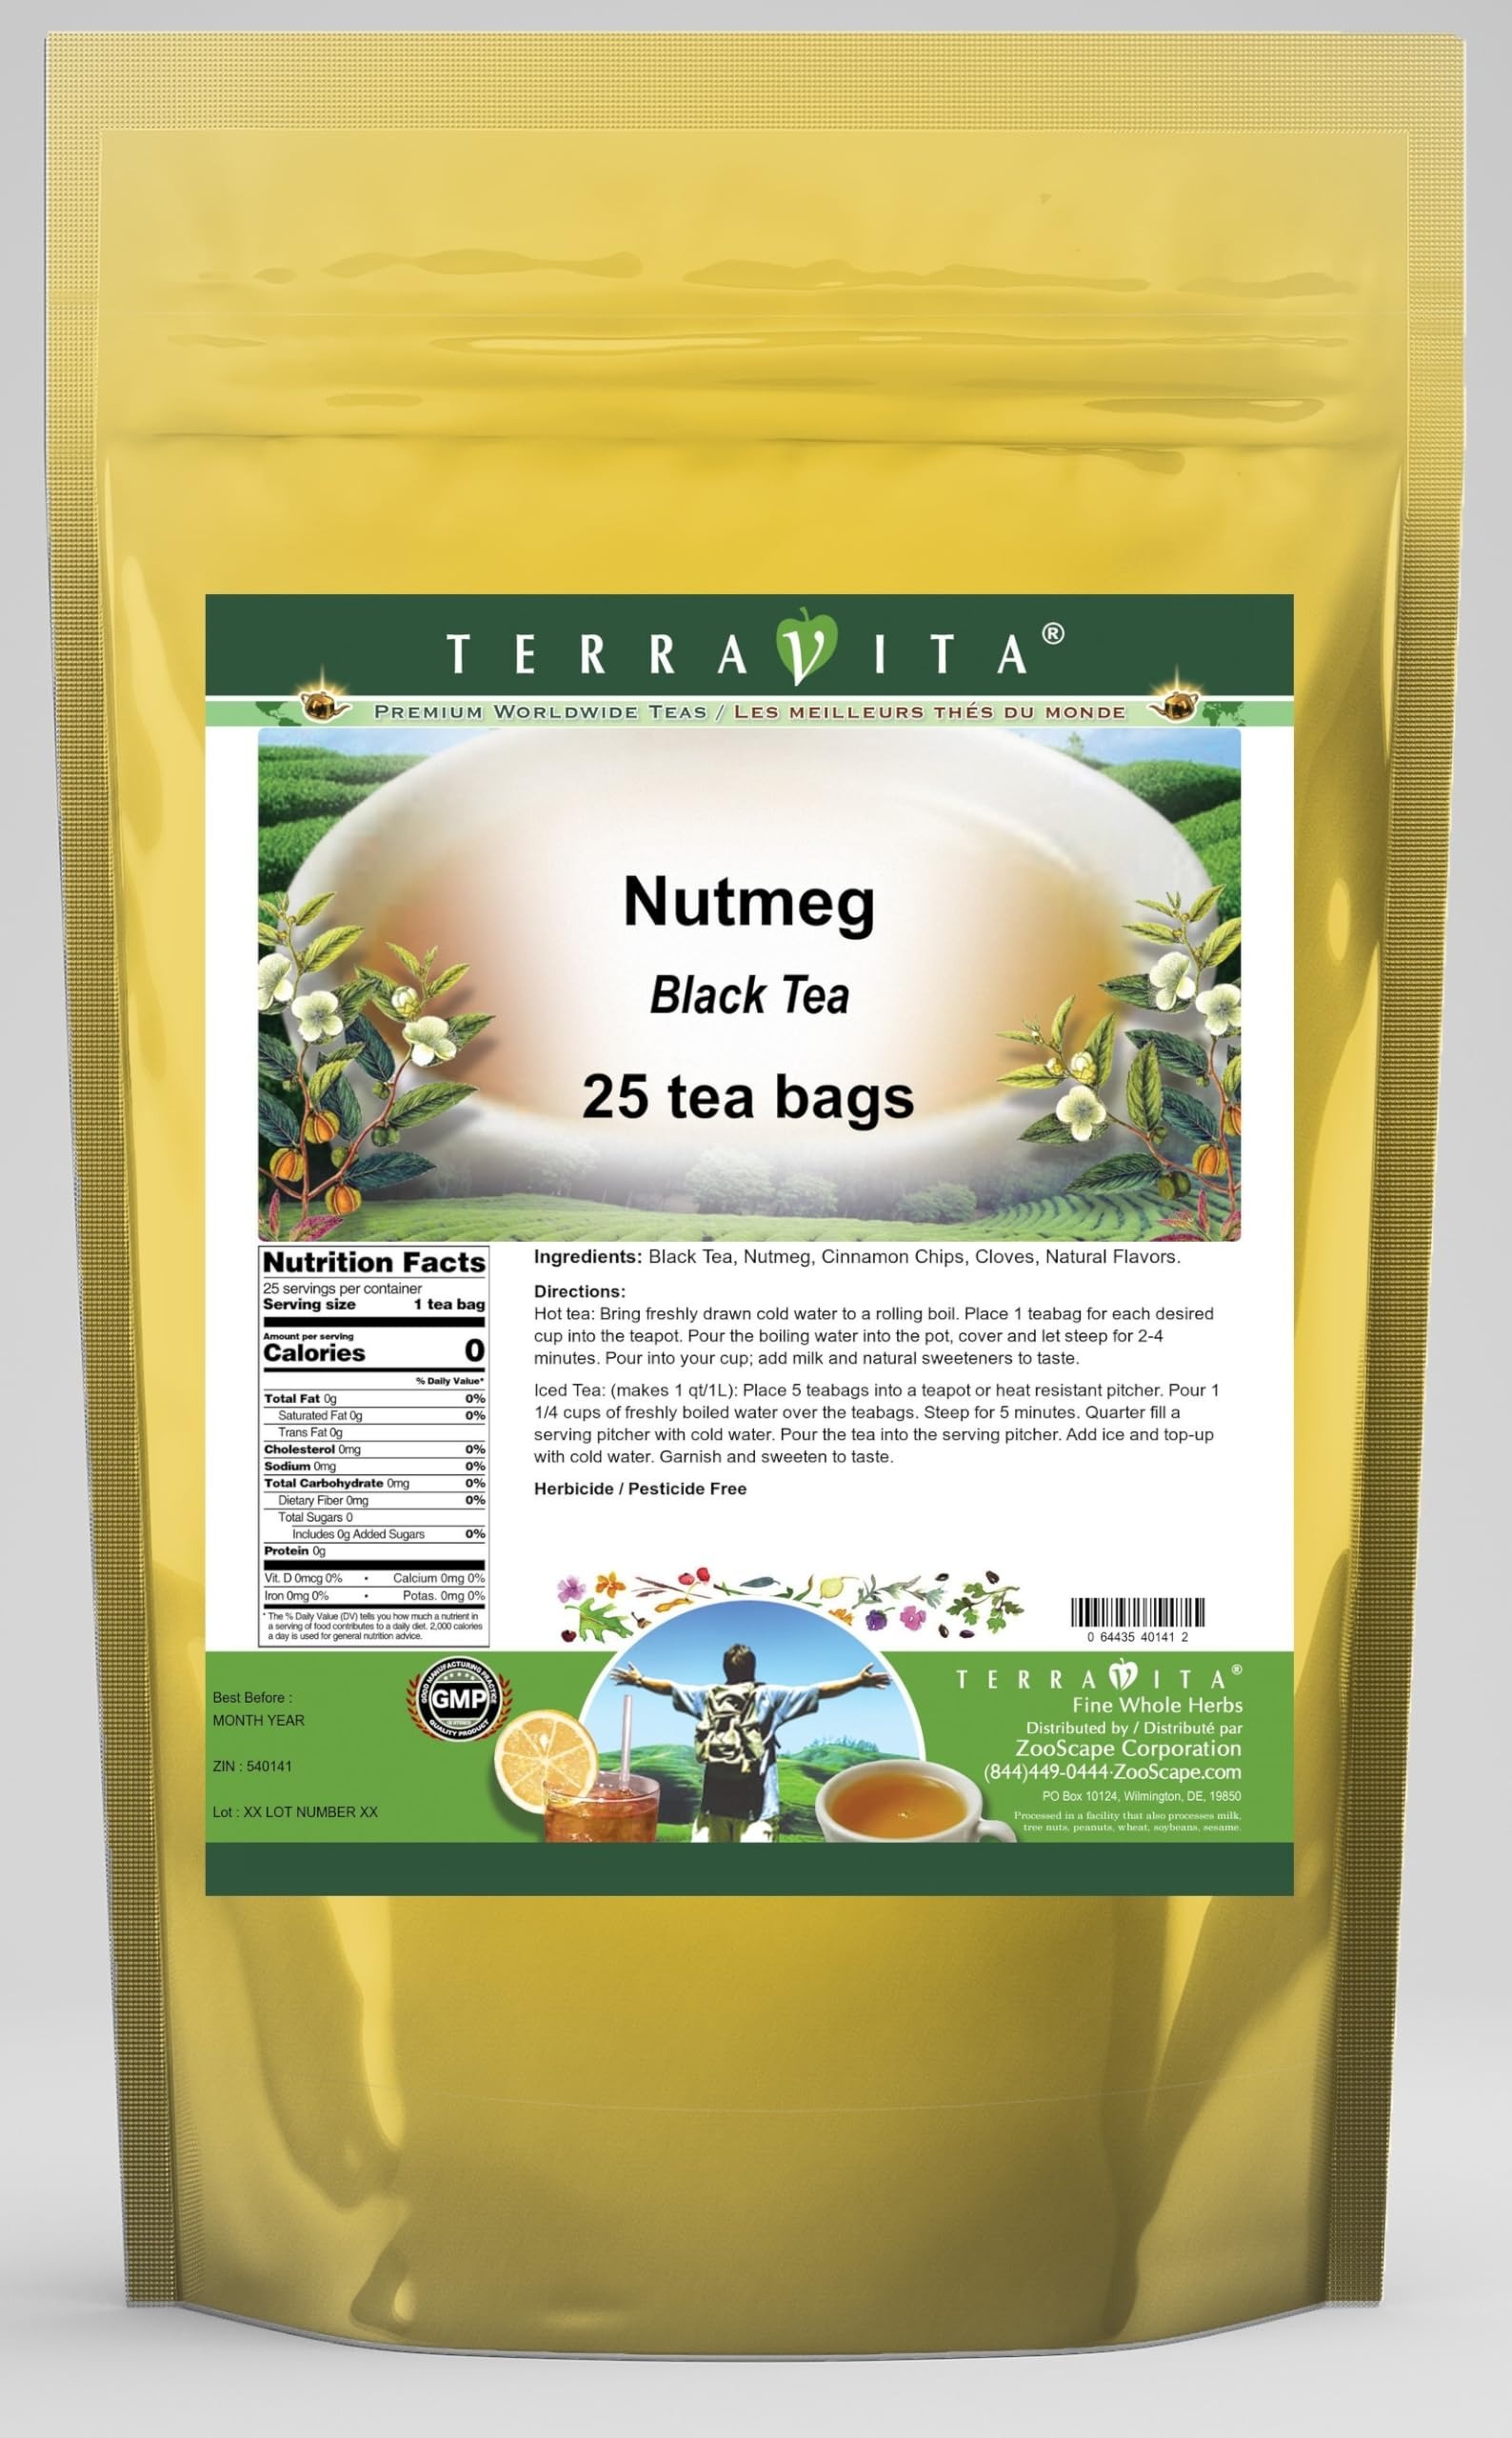
Item Name: Nutmeg Black Tea (25 tea bags, ZIN: 540141)
Bullet Point 1: Our Nutmeg Black Tea is a tasty flavored Black tea with Nutmeg, Cinnamon Chips and Cloves that has a refreshing taste that will impress you! The unique Nutmeg taste is delicious! - Ingredients: Black tea, Nutmeg, Cinnamon Chips, Cloves and Natural Nutmeg Flavor.
Bullet Point 2: No fillers.
Bullet Point 3: Manufacturer: TerraVita
Bullet Point 4: Size: 25 tea bags
Bullet Point 5: Black Tea Bags - Packed in a convenient upright pouch!
Product Description: Our Nutmeg Black Tea is a tasty flavored Black tea with Nutmeg, Cinnamon Chips and Cloves that has a refreshing taste that will impress you! The unique Nutmeg taste is delicious! - Ingredients: Black tea, Nutmeg, Cinnamon Chips, Cloves and Natural Nutmeg Flavor. - Hot tea brewing method: Bring freshly drawn cold water to a rolling boil. Place 1 teabag for each desired cup into the teapot. Pour the boiling water into the pot, cover and let steep for 2-4 minutes. Pour into your cup; add milk and natural sweeteners to taste. - Iced tea brewing method: (to make 1 liter/quart): Place 5 teabags into a teapot or heat resistant pitcher. Pour 1 1/4 cups of freshly boiled water over the teabags. Steep for 5 minutes. Quarter fill a serving pitcher with cold water. Pour the tea into the serving pitcher. Add ice and top-up with cold water. Garnish and sweeten to taste. - TerraVita is an exclusive line of premium-quality, natural source products that use only the finest, purest and most potent ingredients found around the world. TerraVita is hallmarked by the highest possible standards of purity, potency, stability and freshness. All of our products are prepared with the highest elements of quality control, from raw materials through the entire manufacturing process, up to and including the moment that the bottles or bags are sealed for freshness and shipped out to you. Our highest possible standards are certified by independent laboratories and backed by our personal guarantee. - TerraVita exists to meet and ensure your family's health and wellness without the harmful effects of chemicals and health products. We strive to make all of our products affordable and reliable and are constantly searching the market to maintain our affordability and to look for new ways to serve you and th
Value: 25.0
Unit: Count

Price: 16.77